Amesbury Priory

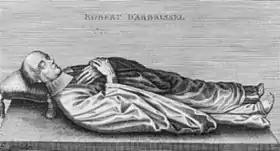
Robert of Arbrissel: his lost tomb effigy at Fontevraud Abbey in central France

This act of favour of Henry II towards the Order of Fontevraud was not an isolated one in the course of his long reign (1133–1189). Before revamping the foundation at Amesbury, Henry had already established, roughly between 1133 and 1164, three other Fontevraud houses in England: Westwood Priory (Worcestershire), Eaton or Nuneaton Priory (Warwickshire) and Grovebury Priory (Bedfordshire), Henry's actions at Amesbury, therefore, brought the total of Fontevraud houses in England to four, after which no others were ever established.